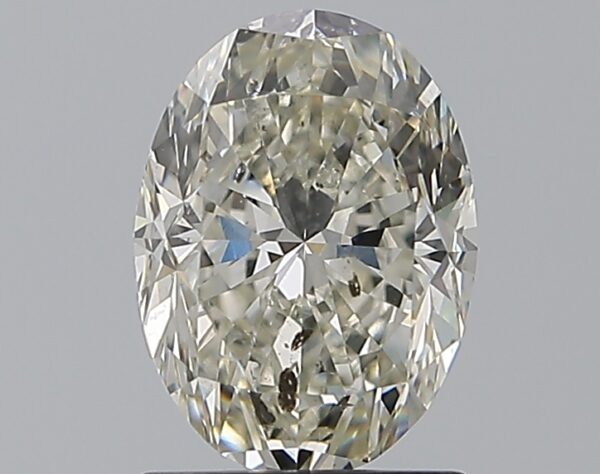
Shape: oval
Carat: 1.5
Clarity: SI2
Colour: J
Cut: GD
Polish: VG
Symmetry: VG
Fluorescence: N
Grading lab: GIA
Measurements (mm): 8.37 x 6.11 x 4.2